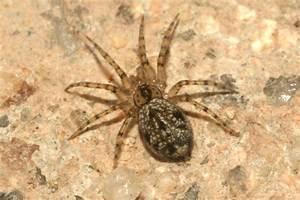
spider